Cardiff International Pool

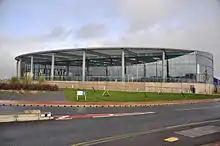
Cardiff International Pool in 2009

Cardiff International Pool is an Olympic-sized swimming pool built as a public-private funded project; with a partnership between Cardiff Council (land owner), OLLC which is a partnership between Orion Land & Leisure and Explore Investments (developers) and Parkwood Leisure (operator). Parkwood won the contract to manage the facility for 10 years, with a projected turnover of £2.5m each year.